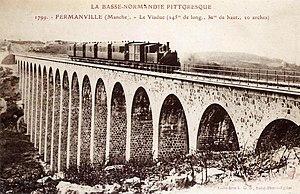
Passage d'un train sur le viaduc de Fermanville, Normandie, France.
Fermanville est une commune française, située dans le département de la Manche en région Normandie, peuplée de 1 281 habitants.
Le viaduc de Fermanville est un viaduc ferroviaire désaffecté situé à Fermanville, dans le département français de la Manche, en Normandie.
La ligne ferroviaire de Cherbourg à Barfleur est une ancienne ligne de chemin de fer française du département de la Manche. Elle reliait entre elles les localités de Cherbourg et de Barfleur. Elle permettait ainsi une traversée est-ouest du Nord Cotentin. Appelé le train du val de Saire, il fut surnommé le « Tue-Vâques » en raison des nombreux chocs avec le bétail broutant l'herbe le long les voies.